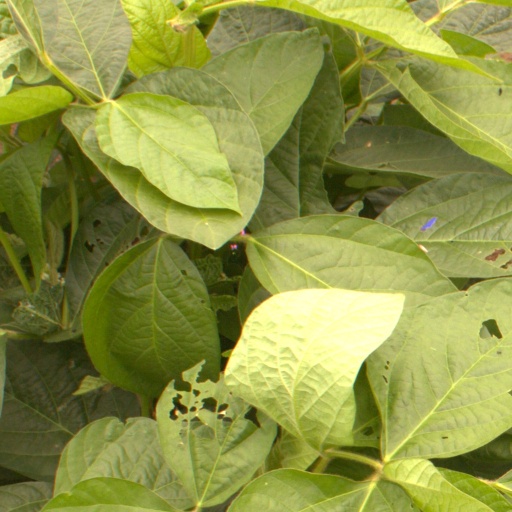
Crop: soybean